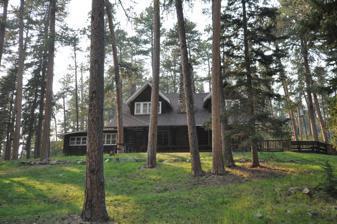
Building: Peter Norbeck Summer House
Country: United States of America
Year built: 1927
United States historic place Norbeck, Peter, Summer House U.S. National Register of Historic Places Show map of South Dakota Show map of the United States Location Custer State Park , near Custer, South Dakota Nearest city Custer, South Dakota Coordinates 43°48′07″N 103°27′03″W / 43.80194°N 103.45083°W / 43.80194; -103.45083 ( Norbeck, Peter, Summer House ) Area 1 acre (0.40 ha) Built 1927 Built by Gideon,C.C. Architectural style Log house NRHP reference No. 77001241 Added to NRHP September 13, 1977 The Peter Norbeck Summer House , in Custer State Park near Custer, South Dakota , was built in 1927.  It was listed on the National Register of Historic Places in 1977.  It has also been known as Valhalla . It is a large one-and-a-half-story log house with saddle-notched corners. It was deemed significant for its architecture and for its association with Peter Norbeck (1870-1936), a Progressive politician and two-term governor of South Dakota . References